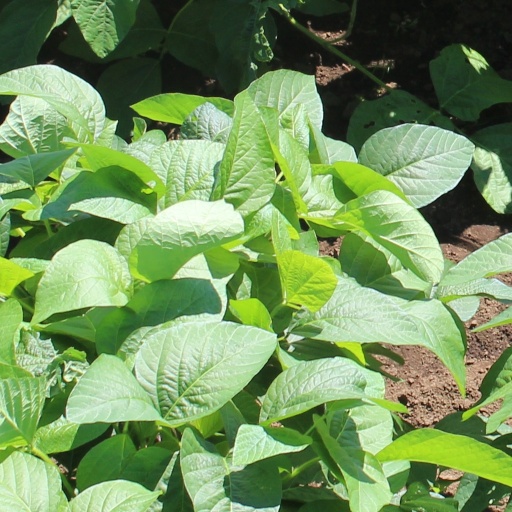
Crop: soybean